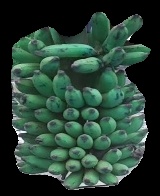
Variety: elakki-bale
Grade: grade3